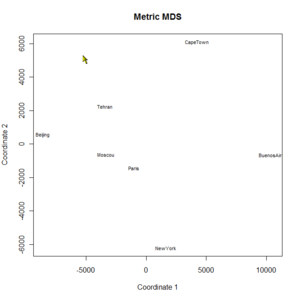
MDS métrique (analyse en positionnement multidimensionnel) de quelques villes mondiales via une matrice des distances inter-villes, avec l'aide du guide disponible sur Quick-R Unknown
L’analyse des données est une famille de méthodes statistiques dont les principales caractéristiques sont d'être multidimensionnelles et descriptives. Dans l'acception française, la terminologie « analyse des données » désigne donc un sous-ensemble de ce qui est appelé plus généralement la statistique multivariée. Certaines méthodes, pour la plupart géométriques, aident à faire ressortir les relations pouvant exister entre les différentes données et à en tirer une information statistique qui permet de décrire de façon plus succincte les principales informations contenues dans ces données. D'autres techniques permettent de regrouper les données de façon à faire apparaître clairement ce qui les rend homogènes, et ainsi mieux les connaître.